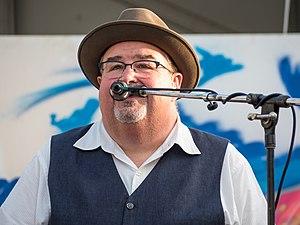
Matteo ou De Matteo est un nom de famille d'origine italienne notamment porté par :